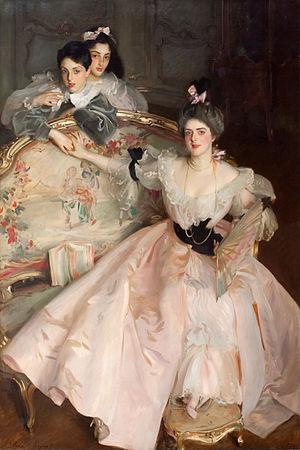
Cet article établit une liste de tableaux de John Singer Sargent, peintre américain né le 12 janvier 1856 à Florence et mort le 14 avril 1925 à Londres. Au long de sa carrière, Sargent a vécu essentiellement en Europe, où il a réalisé environ 900 peintures à l'huile et plus de 2 000 aquarelles, ainsi que de nombreux dessins au crayon et au fusain. La plupart de ses huiles sur toile sont des portraits.